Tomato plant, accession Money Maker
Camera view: bottom (45 deg); turntable rotation: 30 degrees
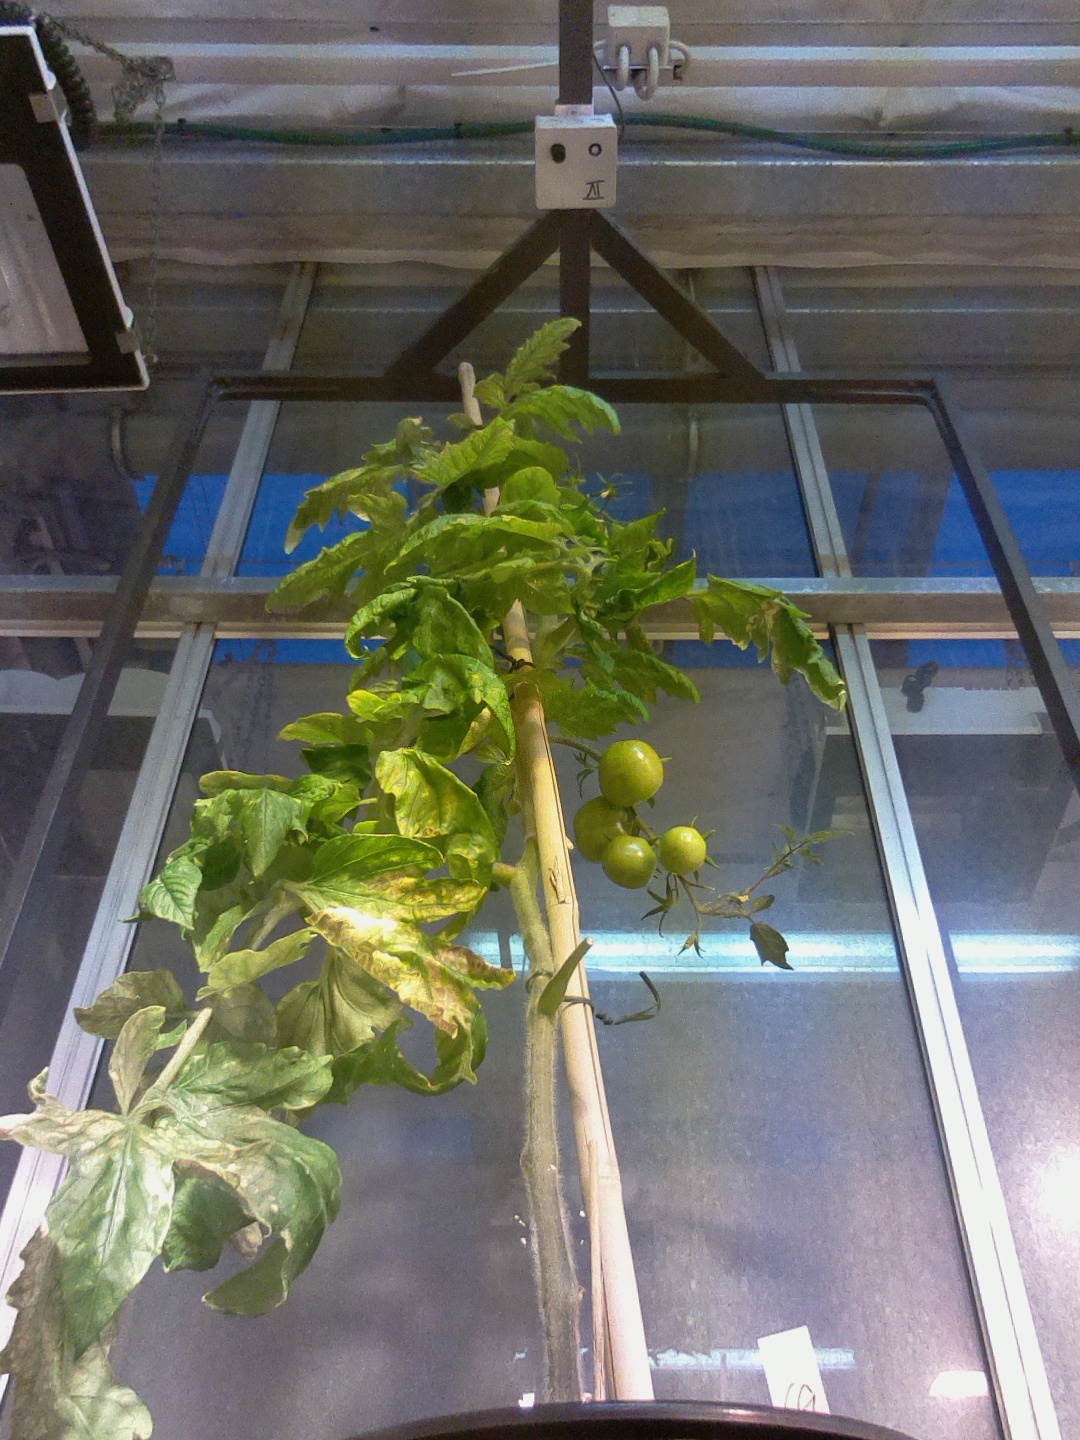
BBCH growth stage 77: 70%-80% of final fruit size